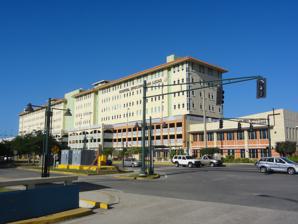
Building: Centro Médico Episcopal San Lucas
Country: Puerto Rico
Year built: 1907
Hospital in Ponce, Puerto Rico Centro Médico Episcopal San Lucas Grupo Episcopal San Lucas Geography Location Ponce , Puerto Rico Coordinates 18°01′51″N 66°35′38″W / 18.03072°N 66.59399°W / 18.03072; -66.59399 Organisation Funding For-profit hospital Type General Services Beds 287 History Opened 1907 Links Website http://www.ssepr.com/ Lists Hospitals in Puerto Rico Centro Médico Episcopal San Lucas , commonly known as Hospital San Lucas , is a hospital in Ponce, Puerto Rico . History Hospital San Lucas was founded in 1907 by the Puerto Rico Episcopal Church . It was located on a hill in barrio Segundo in the Clausells sector of Ponce, on the north side of Calle Guadalupe, near Calle Petardos. In the first half of the 2000s, the Government of Puerto Rico privatized all of its hospitals, and Grupo Episcopal San Lucas, needing to enlarge the facilities of its hospital, bought the Government's Hospital de Distrito de Ponce (Ponce District Hospital). Hospital de Distrito was located on Avenida Tito Castro ( PR-14 ), on a land lot of 241.25 cuerdas that stretched from Barrio Machuelo Abajo to Barrio Machuelo Arriba . Hospital San Lucas moved some of its departments there at that time. The hospital on Calle Guadalupe was renamed Hospital San Lucas I, and the hospital on PR-14 was named Hospital San Lucas II.  In the mid-2000s, Grupo Episcopal San Lucas enlarged the facilities on Avenida Tito Castro and by the end of the decade it centralized everything on Avenida Tito Castro, vacating entirely the old structure on Calle Guadalupe.  Grupo Episcopal San Lucas also owned Hospital Cristo Redentor in Guayama until it was acquired by Sistema de Salud Menonita in 2017. Hospital de Distrito de Ponce Starting in the late 1920s, Puerto Rico experienced the development and building of public general hospitals intended to serve the health and medical needs of multiple neighboring municipalities. The first such "Hospital de Distrito" (District Hospital) was inaugurated on 5 October 1929, in the Clausells neighborhood of barrio Segundo in Ponce to serve the health and medical needs of Ponce and 37 of its surrounding municipalities. It was located on Calle Victoria at the T junction with Calle Distrito (so named because of the new hospital). Hospital de Distrito de Ponce's first medical director was Dr. Osvaldo Goyco who shared his time with Dr. Rafael Lopez Nussa . The hospital's first patient was Otilia Echevarria, a woman from Peñuelas , who was admitted to the hospital on 23 October 1929. In 1955, Hospital de Distrito moved to a new and larger campus located on the north side of Puerto Rico Highway 14 (aka, Carretera Central , and today -2015- Avenida Tito Castro) in barrio Machuelo Abajo . Hospital de Distrito operated at Avenida Tito Castro until the early 2000s, when the property was purchased by Grupo Hospital San Lucas. Most of the grounds and buildings of Hospital Distrito came to be occupied by Hospital San Lucas after the privatization of public hospitals that took place in Puerto Rico in the 2000s. One of the outlying buildings of Hospital de Distrito, however, became Hospital Oncológico Andrés Grillasca .  Another one of outlying buildings of the former hospital now -2015- serves as juvenile detention center. Today On 15 June 2011, the hospital opened a new burns unit . The hospital's CEO is Gillermo Martin Jimenez, and its director is Pedro Barez. The organization also has an Emergency Room in the El Tuque sector of barrio Canas .  The institution's medical director is Jerano Scarano Garcia. In July 2011, the hospital stopped honoring the Humana "Mi Salud" health care insurance plan on the grounds that it was unfair as compared to the payments made to the San Juan area hospitals. In December 2011, after five months not honoring the Humana health care insurance plan, the hospital management and Humana came to an agreement whereby the hospital would start honoring the Humana plan again, effective 1 January 2012. In 2019, the institution was renamed Centro Médico San Lucas. Main artery at Centro Médico Episcopal San Lucas Notes